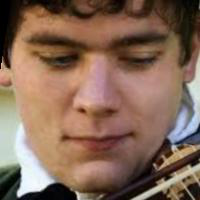
Age group: age 21-30